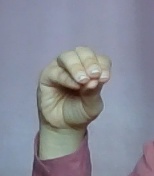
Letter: ha